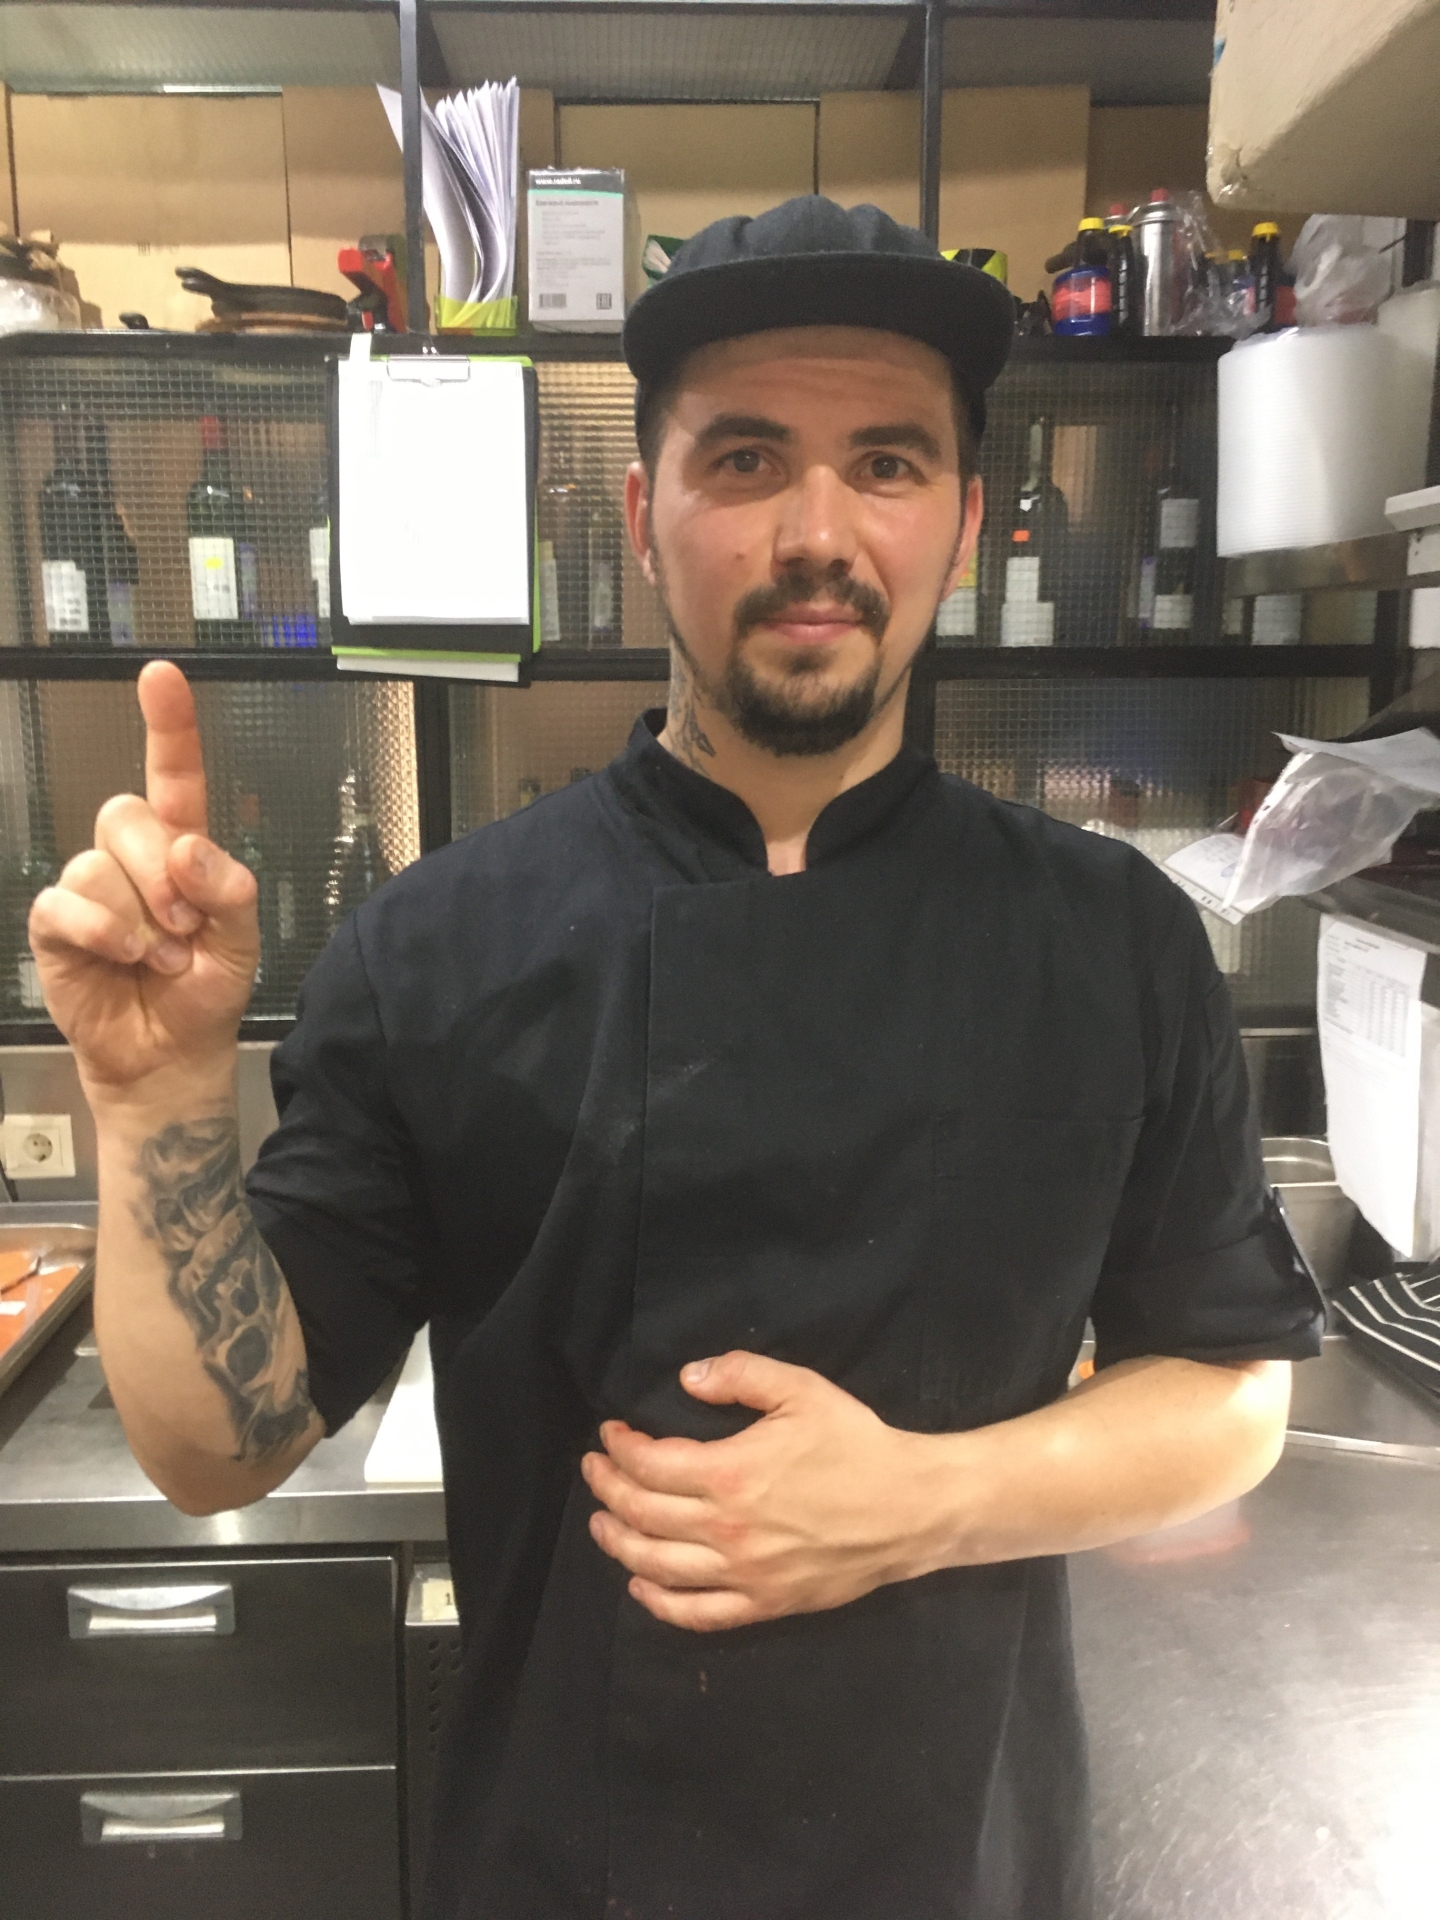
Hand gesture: one